Sky position (RA, Dec in degrees): 227.271, 0.394
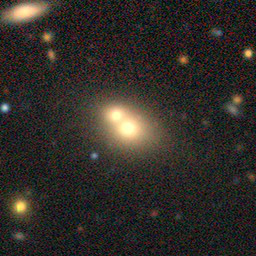
Galaxy morphology: Merging Galaxies